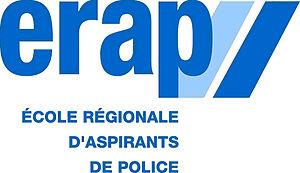
Logo de l'ERAP
L'école régionale d'aspirants de police est une école spécialisée suisse formant des policiers ainsi que des futurs assistants de sécurité publique des cantons de Berne, du Jura et de Neuchâtel. Elle est située à Colombier dans le canton de Neuchâtel.